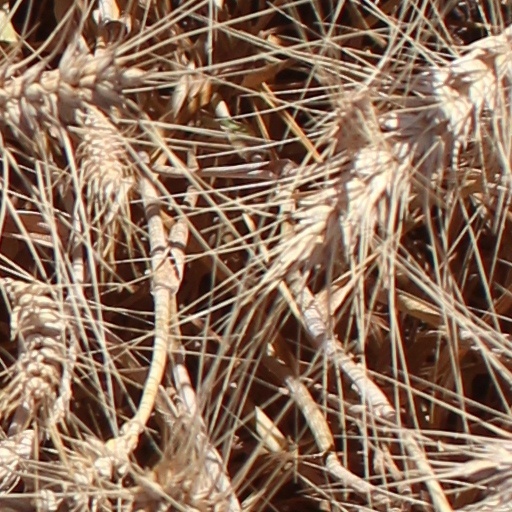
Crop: wheat